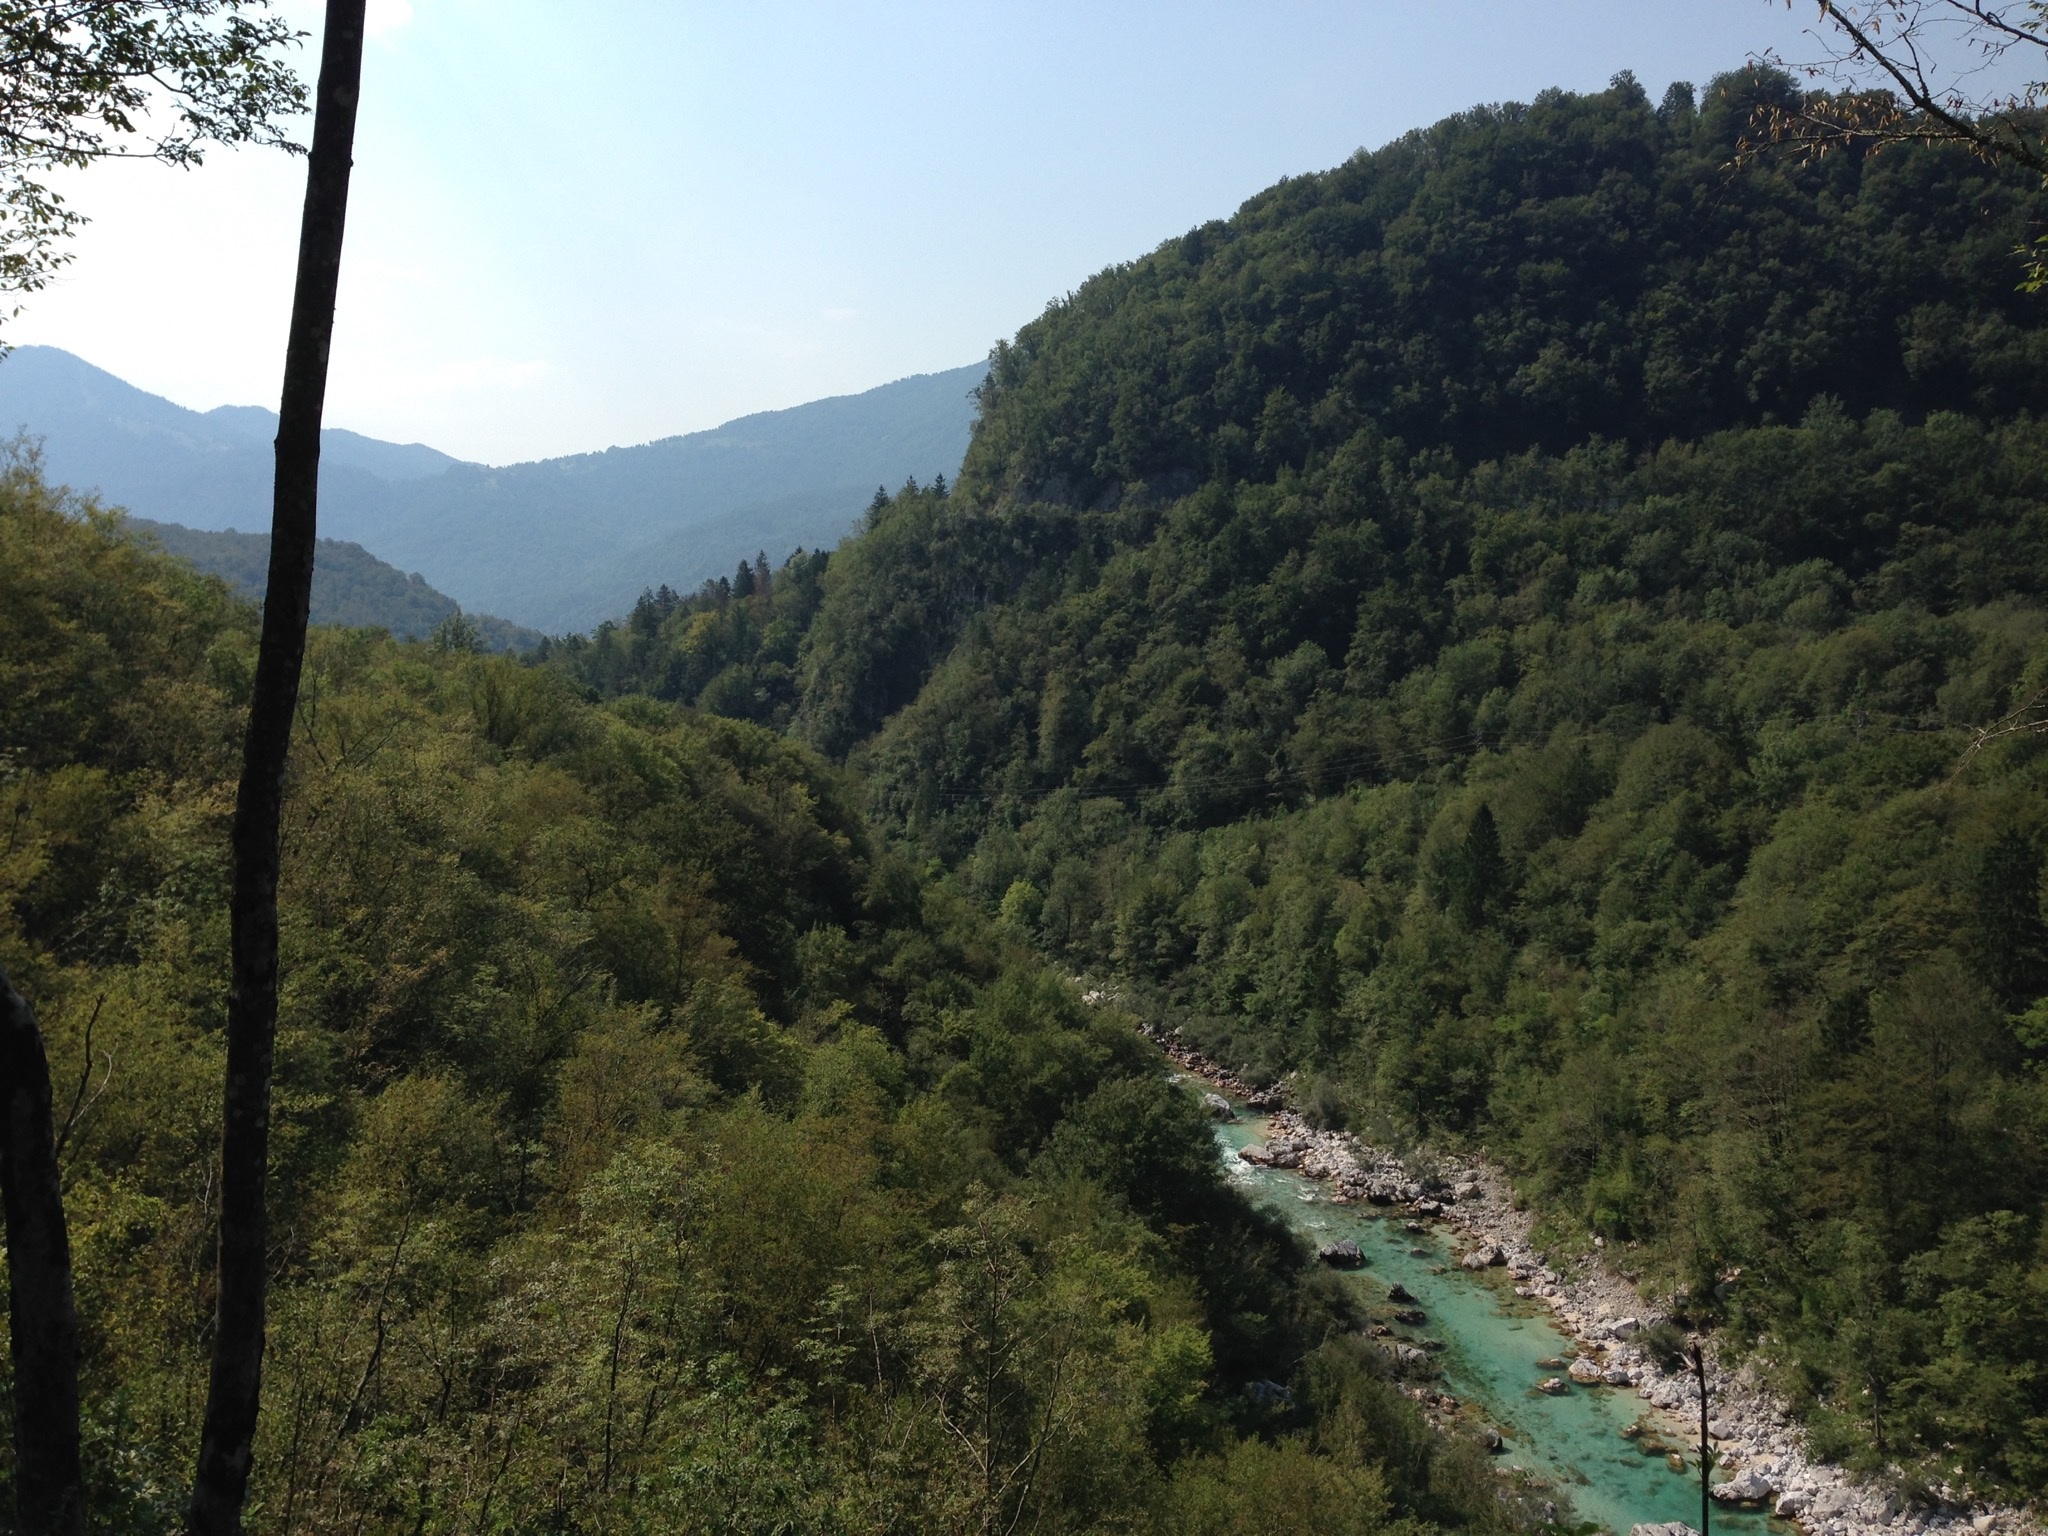
forest, mountain, hill, valley, mountain range, reservoir, ridge, rainforest, ravine, plateau, ecosystem, mountain pass, hill station, geographical feature, mountainous landforms, geological phenomenon